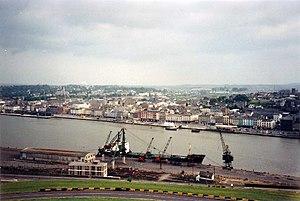
La ville de Waterford est la capitale du comté de Waterford en Irlande. C'est la principale ville de la région sud-est, et la cinquième du pays. Fondée en 914 par les Vikings, c'est la plus ancienne cité de l'île.